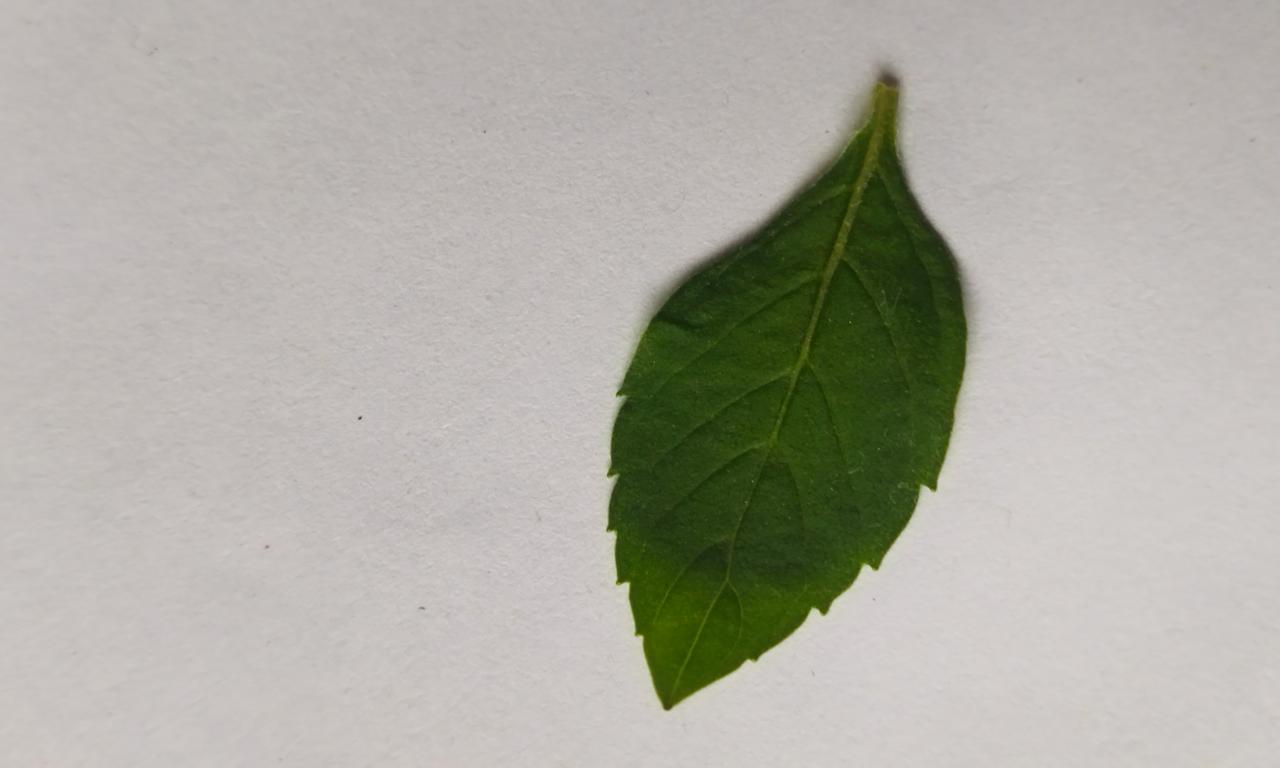
Label: Fresh